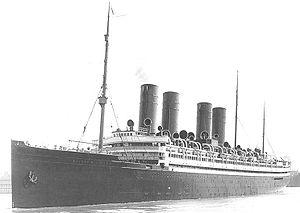
Le Kaiser Wilhelm II, est un paquebot transatlantique allemand à vapeur, achevé au printemps 1903 dans les chantiers navals de Stettin, à l'époque en Allemagne, mais aujourd'hui en Pologne. Il sert la compagnie Norddeutscher Lloyd aux côtés de ses trois sister-ships et détient un temps le Ruban bleu. Sa carrière ne connaît pas d'incident majeur jusqu'à la Première Guerre mondiale. Lorsque le conflit éclate, le navire se trouve à New York, en terrain neutre. Il y reste jusqu'en 1917, année de l'entrée en guerre des États-Unis. Il est alors réquisitionné et renommé Agammemnon.